List of birds of Maryland

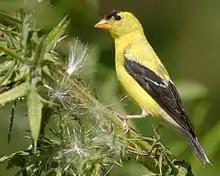
American goldfinch

The thrushes are a group of passerine birds that inhabit mainly but not exclusively in the Old World. They are plump, soft plumaged, small- to medium-sized insectivores or sometimes omnivores, often feeding on the ground. Eleven species have been recorded in Maryland.